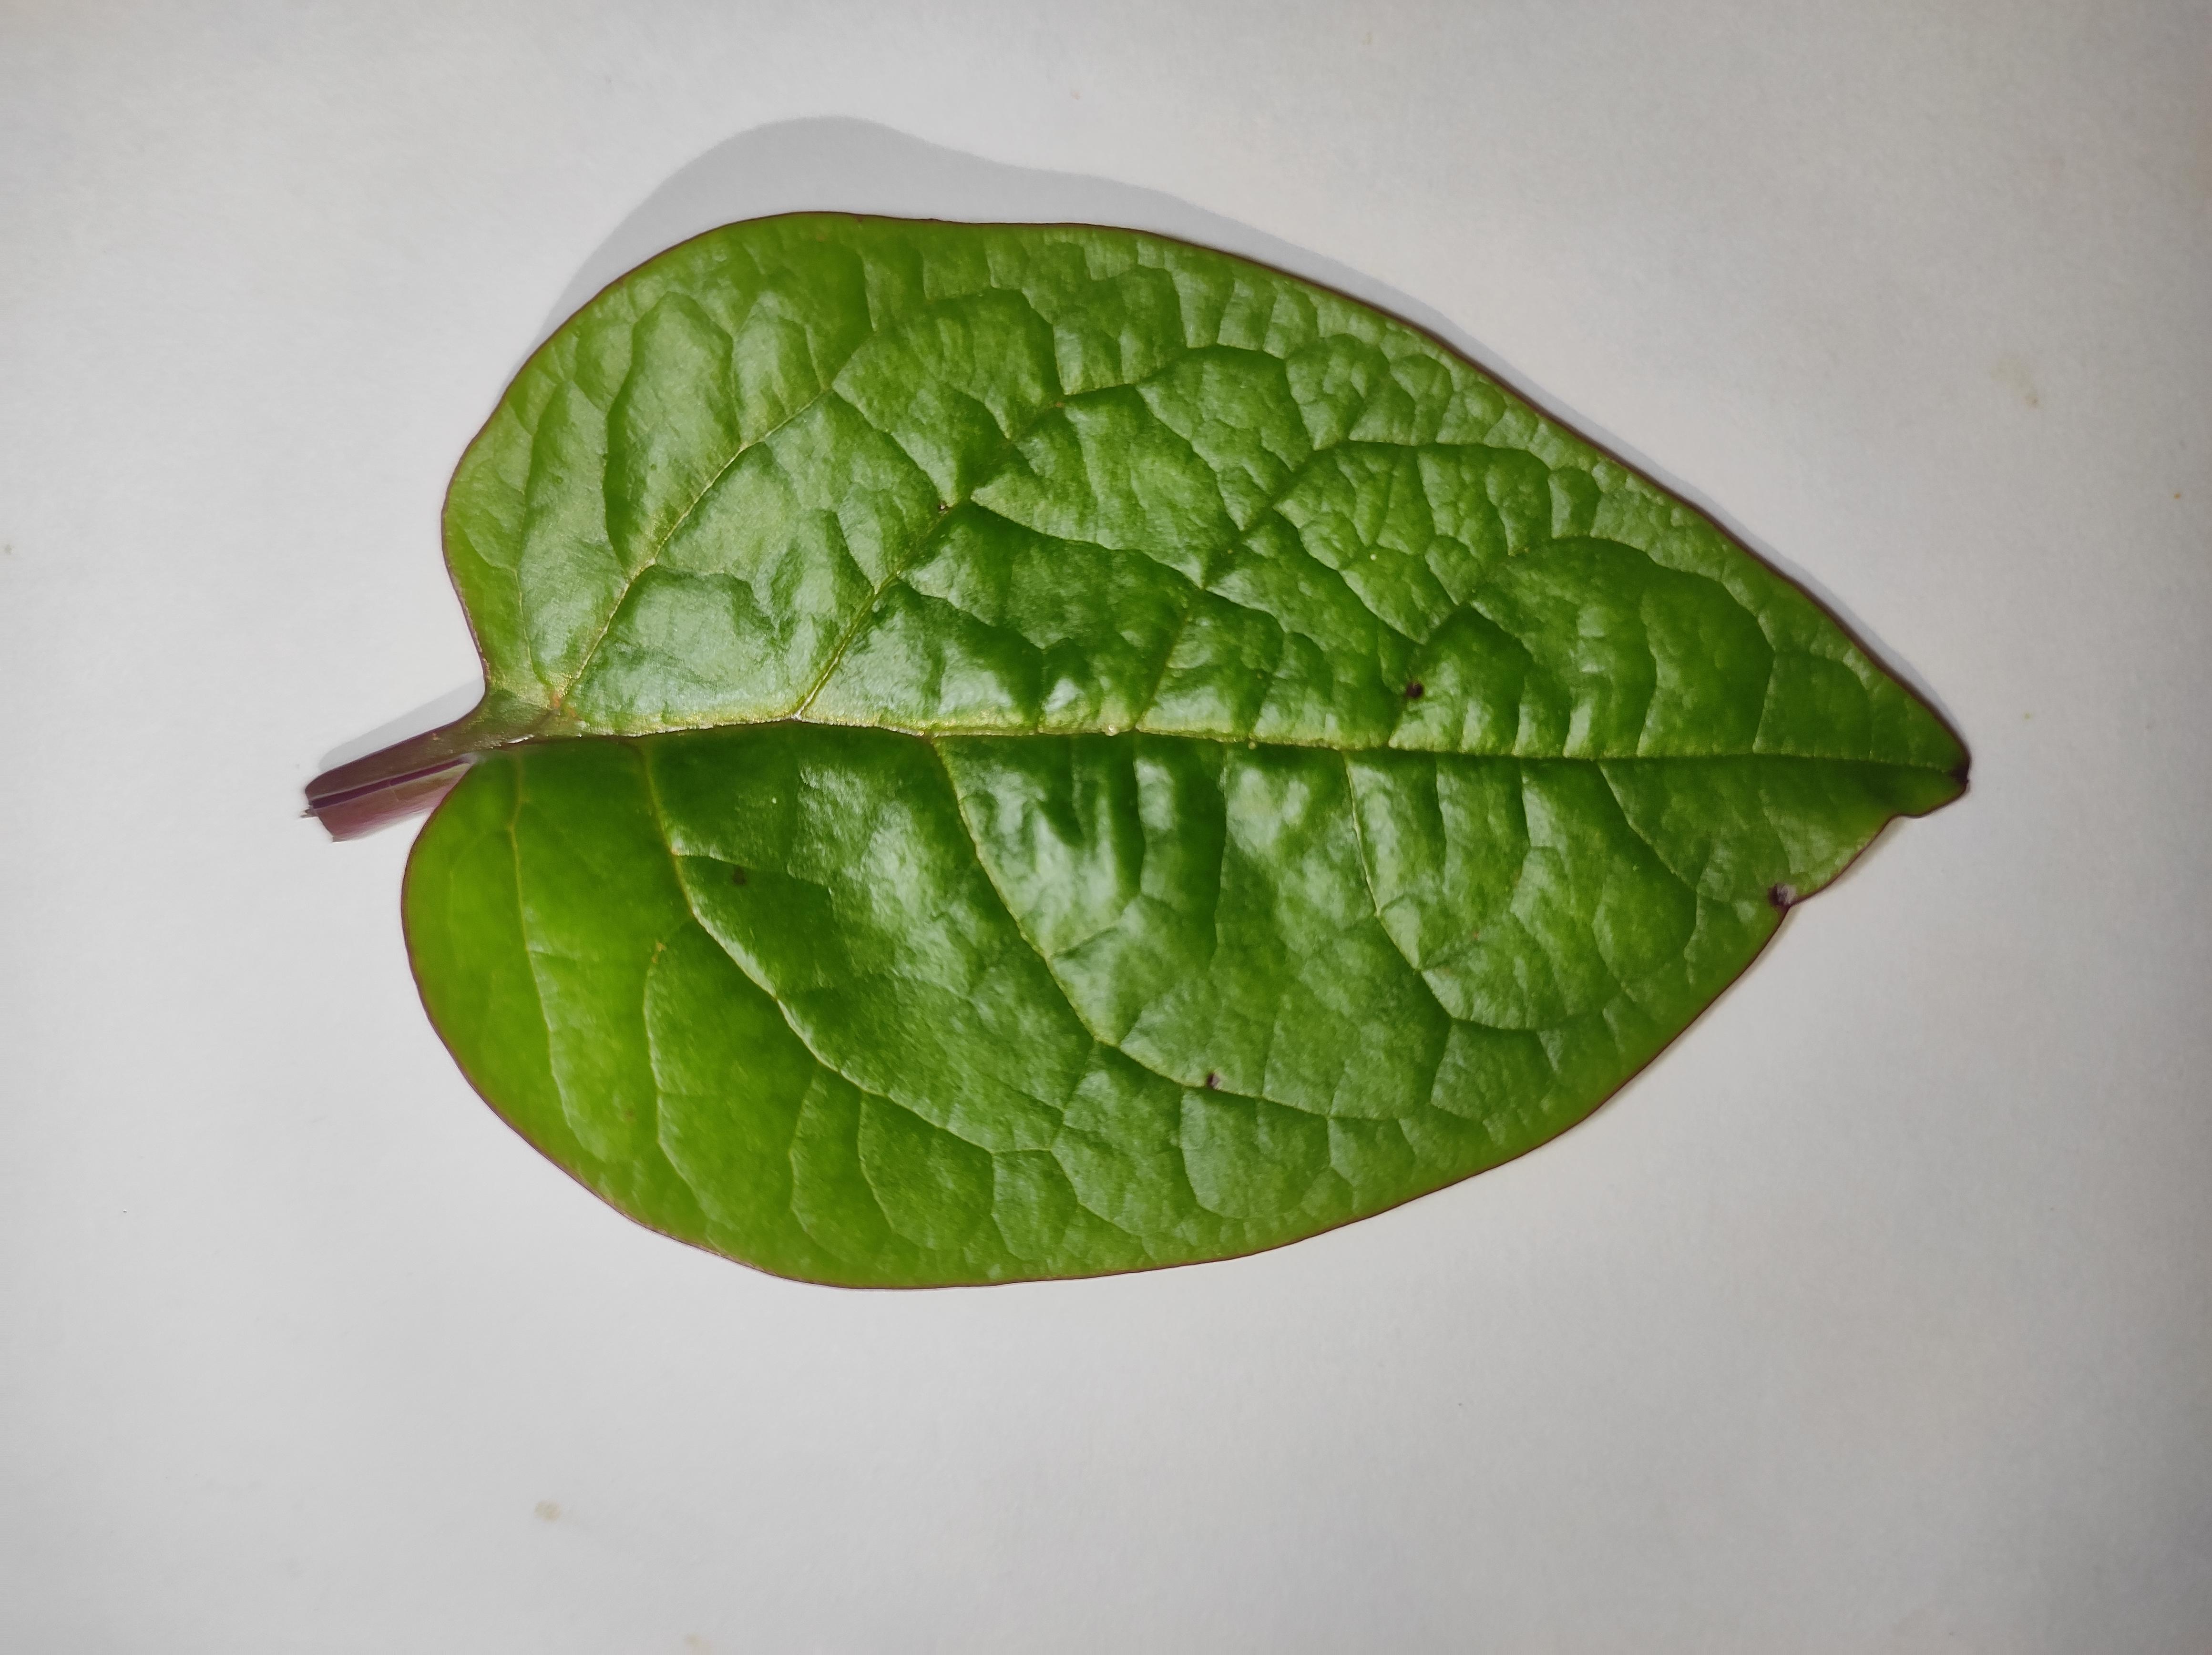
Label: healthy